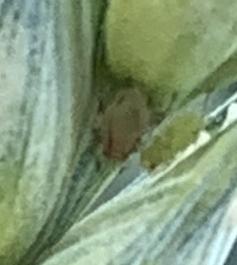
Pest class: bird_cherry_oat_aphid